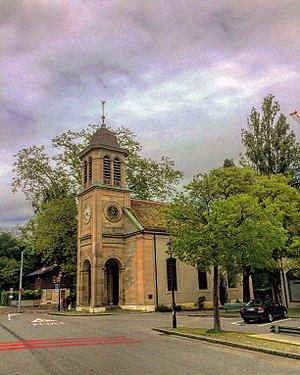
Temple du Petit-Saconnex à Genève.
Le Petit-Saconnex est un quartier de la ville de Genève et une ancienne commune du canton du même nom.